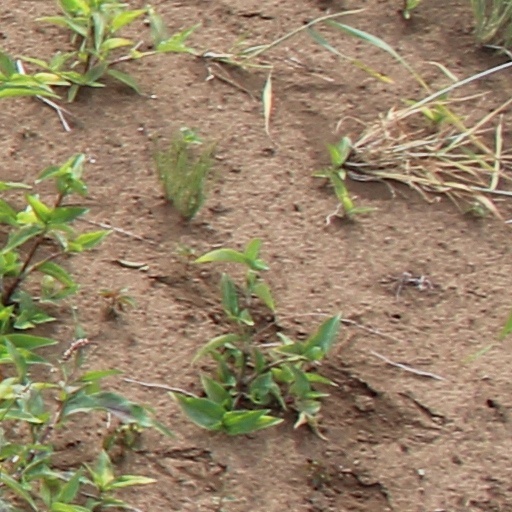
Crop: wheat